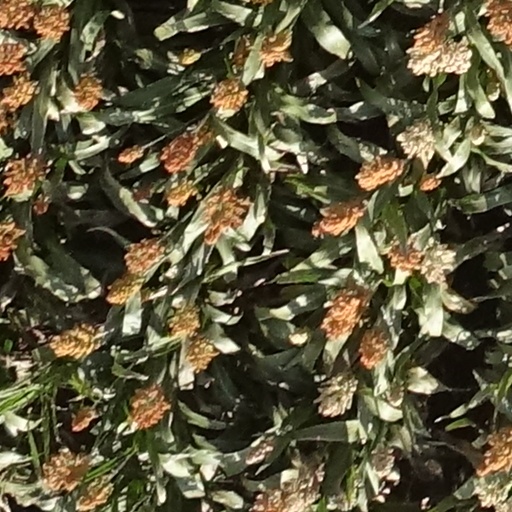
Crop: sorghum